Linda Pace

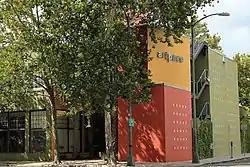
Artpace

Linda Pace was born in San Antonio, Texas on April 17, 1945 to father David Earl Pace and mother Margaret Emma (née: Bosshardt) Pace. Her mother was an artist and parents were the owners of Pace Foods. Her maternal great-aunt was Emma Koehler, the German-American businesswoman behind Pearl Brewing Company.